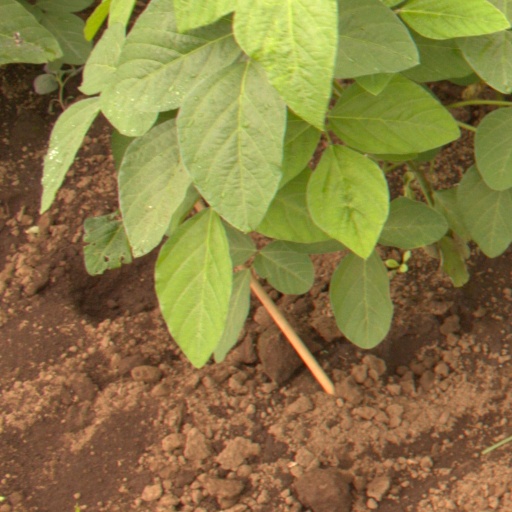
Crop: soybean